Kim Possible

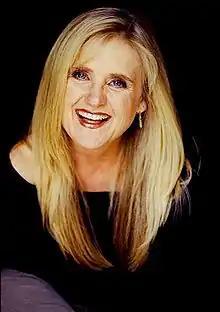
"The Simpsons" Nancy Cartwright, voice of Rufus

To prepare herself for the role of Rufus, Nancy Cartwright, best known for her long-running voice work as Bart Simpson on "The Simpsons", researched naked mole rats extensively to the point of which she became "a font of useless trivia" and knowledge. Cartwright cites Rufus among her two most difficult characters to voice due to the constant use of her diaphragm required to produce 18 mole rat sound effects. Her performance earned her a Daytime Emmy Award nomination for Outstanding Performer in an Animated Program. John DiMaggio was cast as Drakken based on his vocal performance as Bender on the animated sitcom "Futurama." The creators mused, "Drakken is as funny as he is because of how funny John is. Like any of the great voiceover guys, he can do multiple voices. He also just has a terrific comedic sense", while director and animator Steve Loter described both Friedle and DiMaggio as "experts in ad-libbing." Schooley and McCorkle had previously worked with Nicole Sullivan on "Buzz Lightyear of Star Command" and thus created the role of Shego with her in mind. Sullivan's first recording session opposite DiMaggio established a chemistry between the two voice actors and their respective characters, out of which Shego's signature sarcasm was introduced and eventually expanded upon. During the show's inaugural season, the actors generally recorded separate from each other, but Friedle, DiMaggio and Sullivan experienced opportunities to record together during the second season. Having been attending high school in New York at the time, Romano would mostly work remotely and usually be "phone patched in" whenever necessary; there is only one occasion during which the entire main cast recorded together.